Cité de Carcassonne

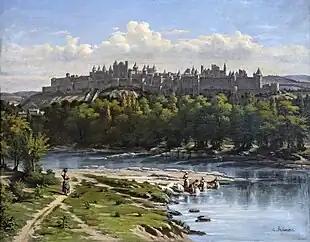
"La Cité de Carcassonne" by Émile Roumens (c. 1900), Musée des Beaux-Arts de Carcassonne

After 1226, an additional line of fortifications was added outside of the Roman walls. The town was finally annexed to the Kingdom of France in 1247. It provided a strong French frontier between France and the Crown of Aragon. During this period, the inner Roman walls were largely demolished and replaced, while the new outer walls were reinforced and extended to the south. The new towers built during this work were mainly circular, but two were square. Construction continued into the reign of King Philip IV in the early 14th century.